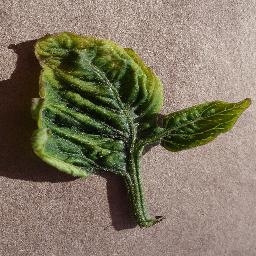
Label: Tomato___Tomato_Yellow_Leaf_Curl_Virus